Divided by Night

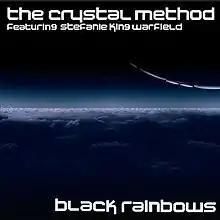
The cover of the "Black Rainbows" single released on Beatport on April 28, 2009.

In an interview in early 2009, The Crystal Method said that they would feature vocals from Justin Warfield. During the same interview, they said that Warfield's wife, Stefanie King Warfield, would also be on the album. On April 28, 2009, "Black Rainbows" was released as a single exclusively to Beatport to be downloaded for $1.99.